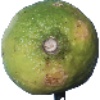
Label: Limes 1